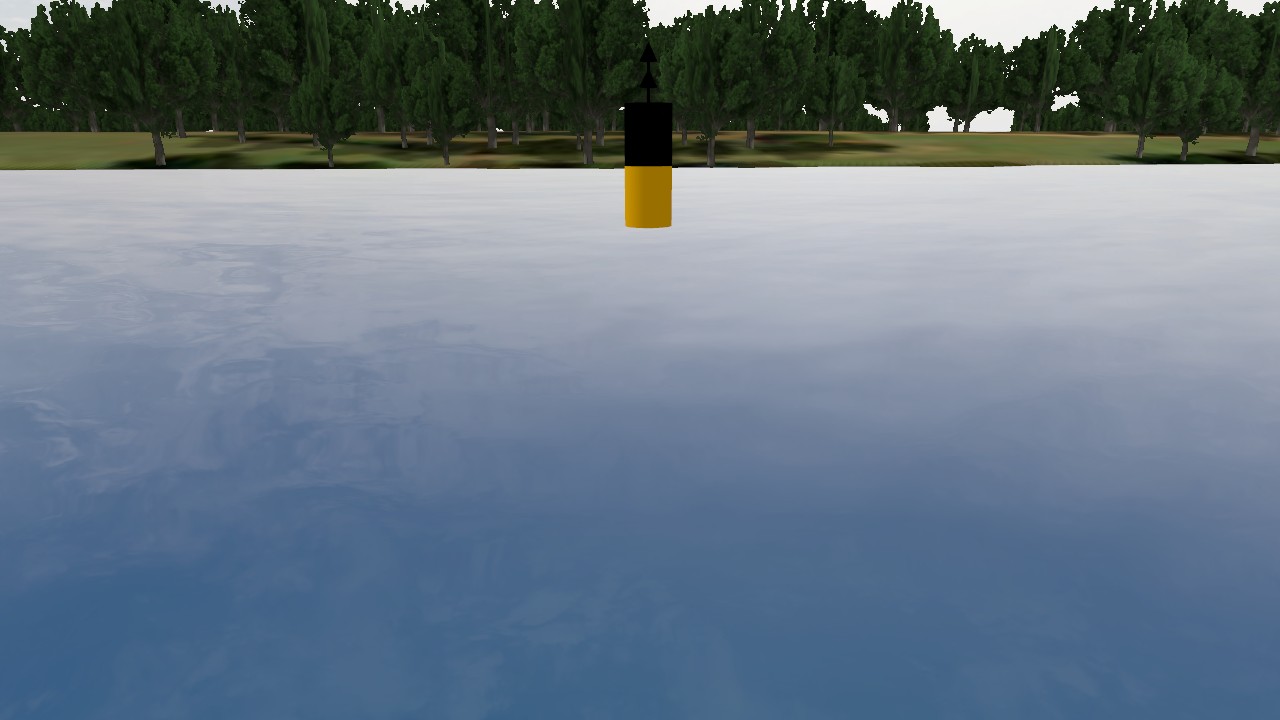
Label: cardinal_north
Descriptions: two cones with peaks upward on the buoy top mark ||| looks like two triangles in 2D image ||| black upper half and yellow lower half (2 bands)